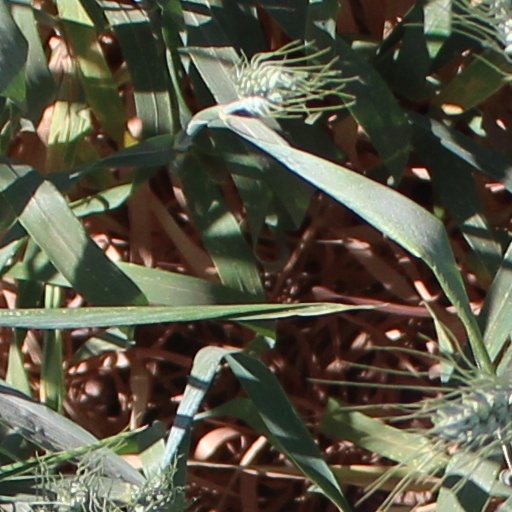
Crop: wheat